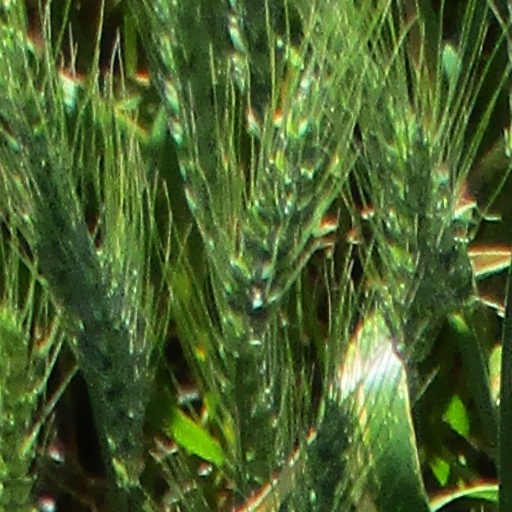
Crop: wheat